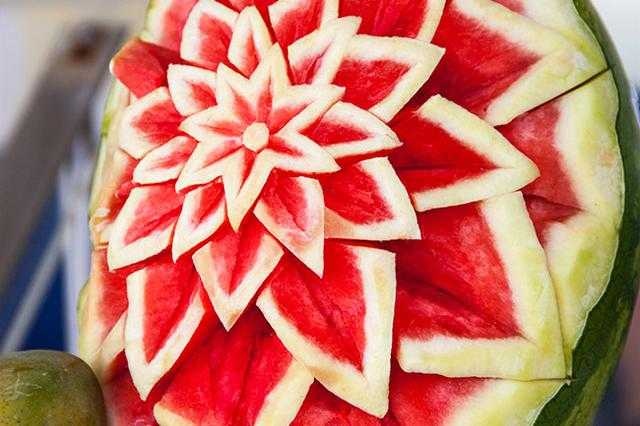
Label: Watermelon